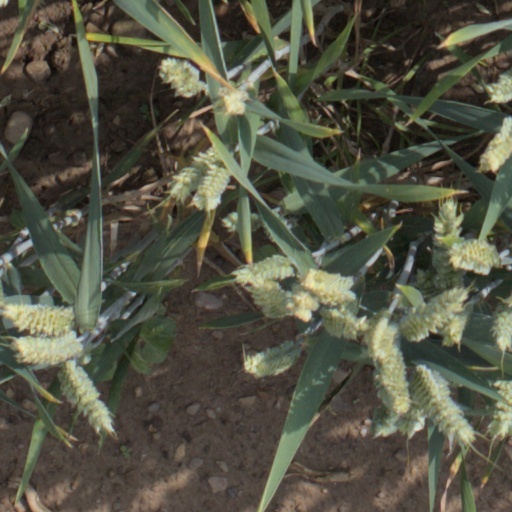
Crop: wheat